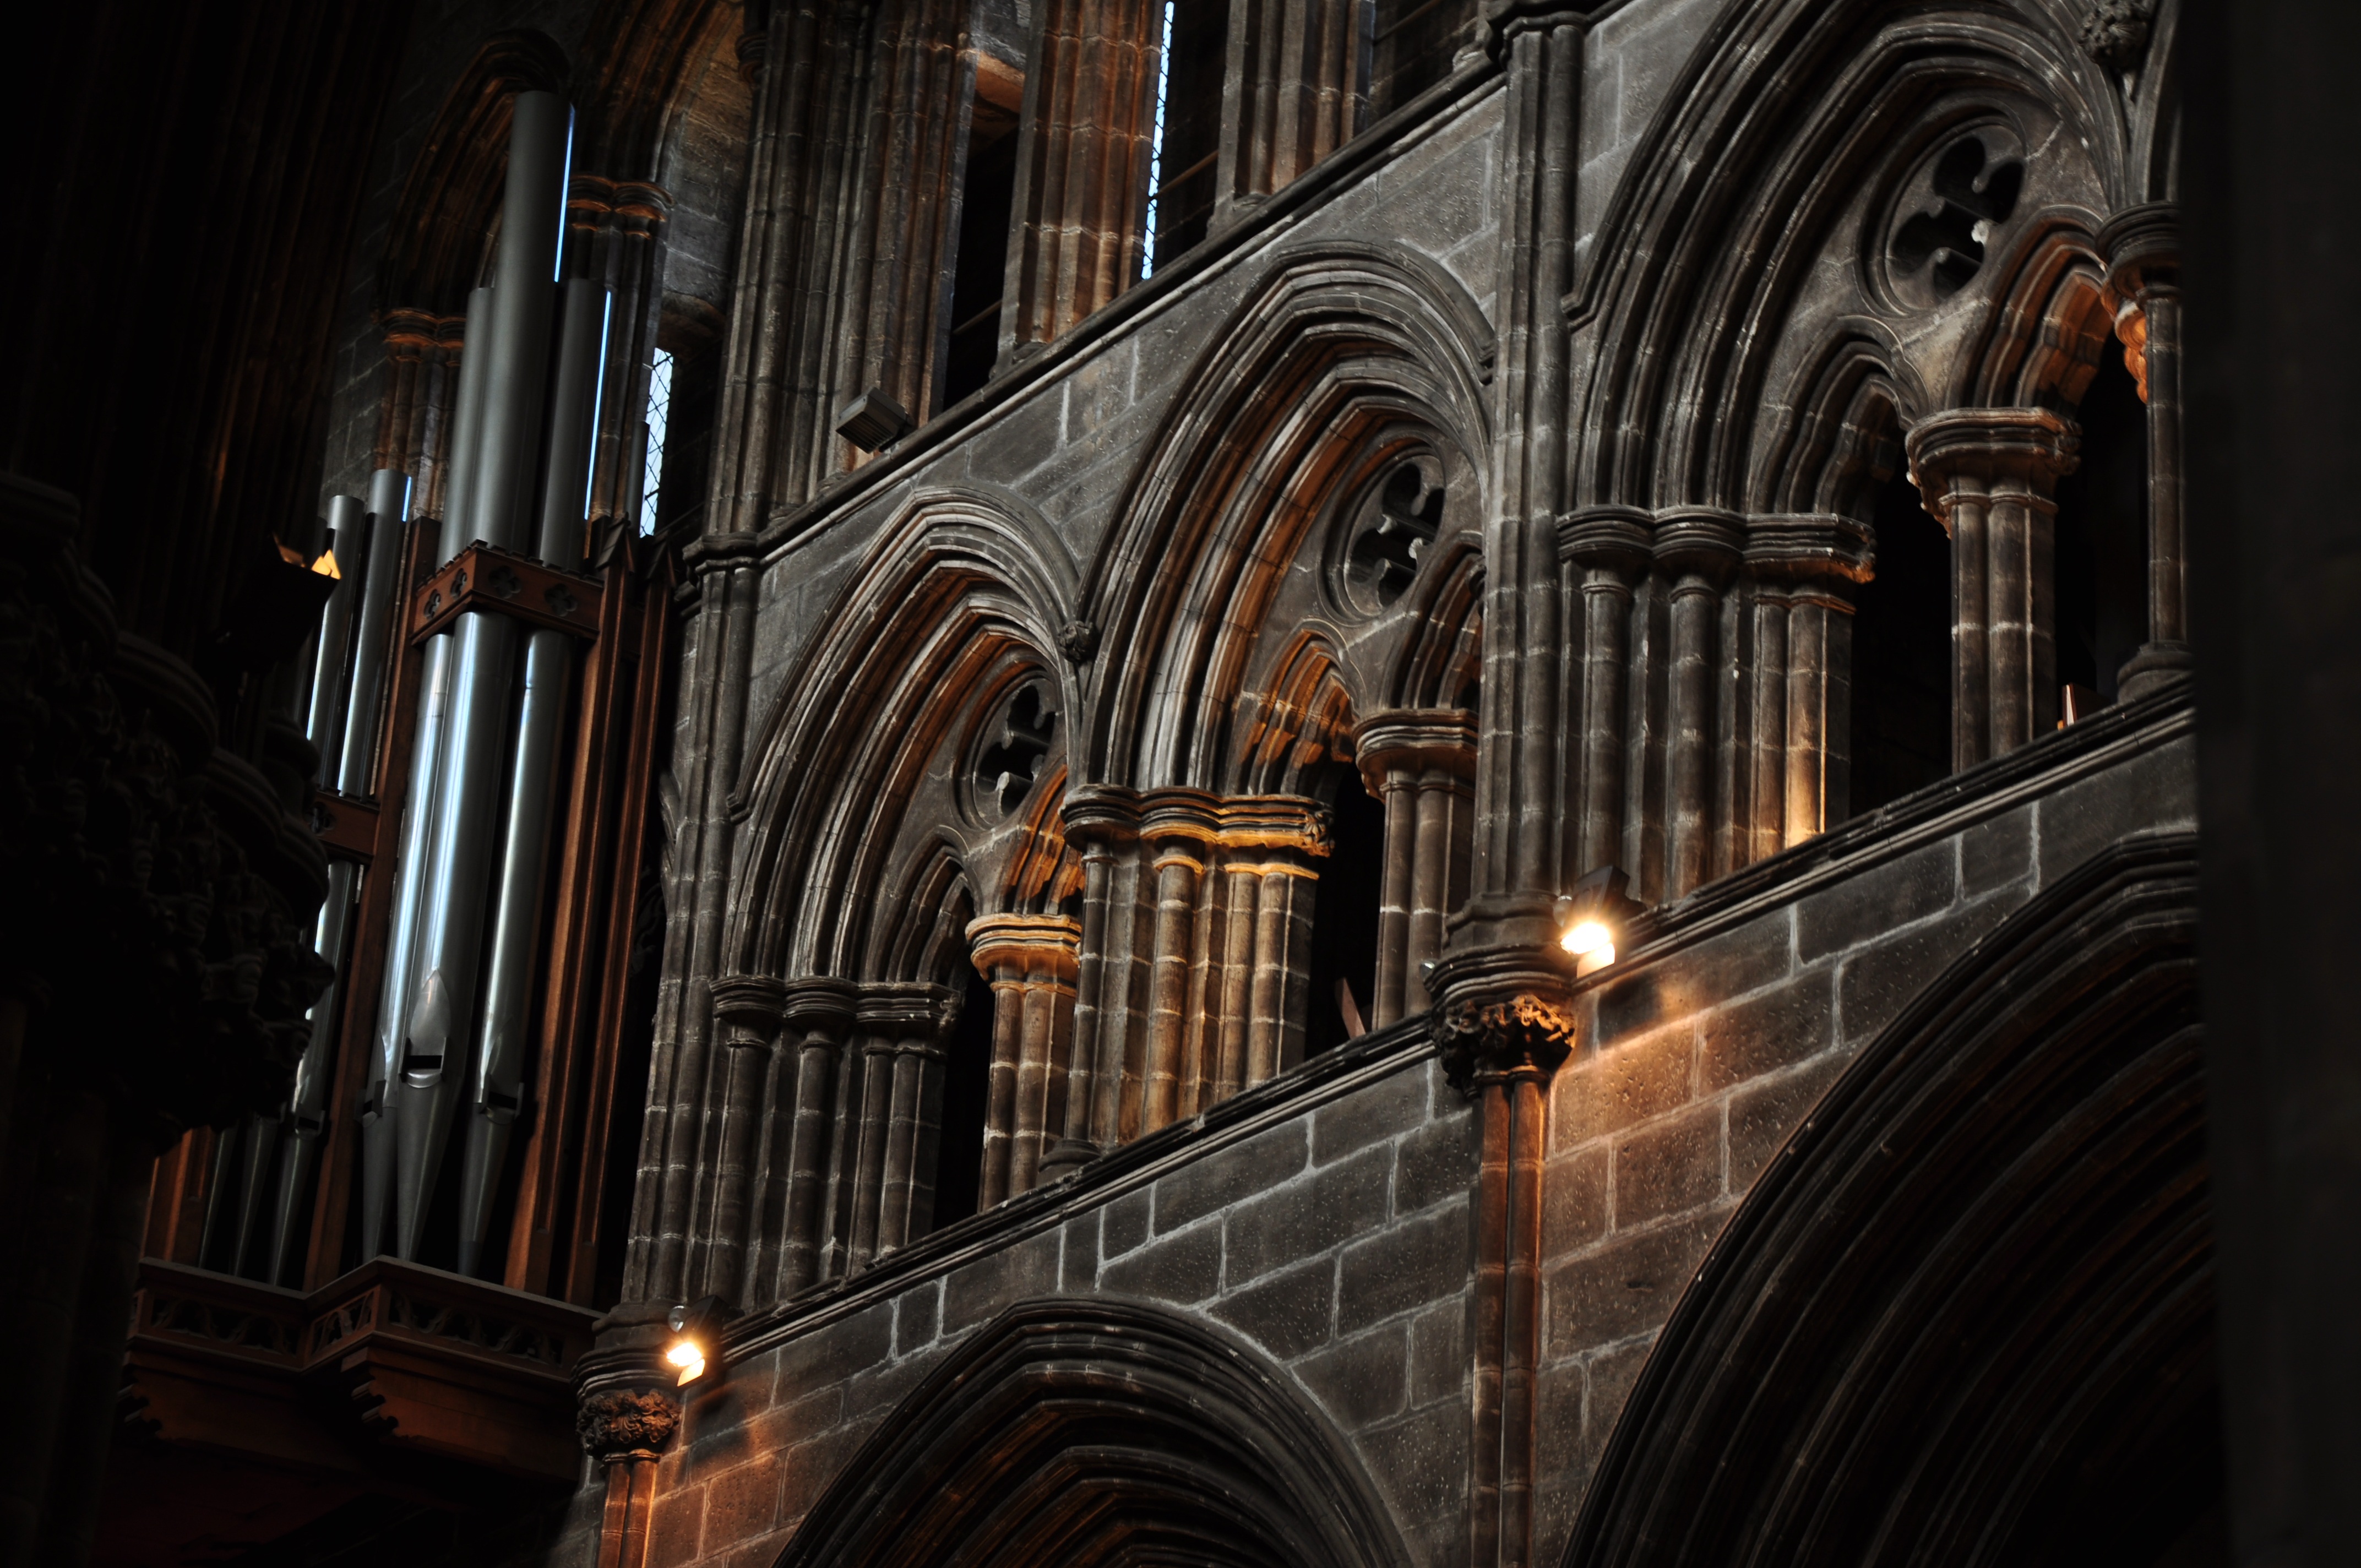
architecture, night, monument, evening, darkness, church, cathedral, gothic, place of worship, symmetry, gothic architecture, glasgow cathedral